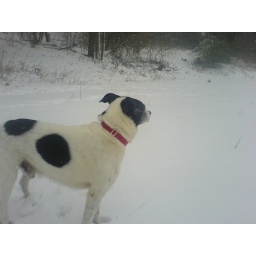
My usually white dog looks yellow in the snow. Bless him.